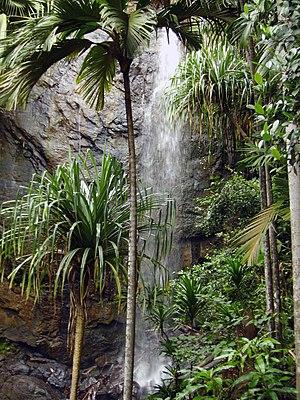
Cet article recense les sites inscrits sur la liste du patrimoine mondial par l'UNESCO situés en Afrique.
Praslin, la seconde plus grande île de l'archipel des Seychelles, est située à 44 km au nord-est de Mahé dans le groupe des Iles intérieures. Administrativement, elle est divisée en deux districts : Baie Sainte-Anne et Grand' Anse selon une diagonale qui sépare l'île en deux du NW au SE et dont les principaux bourgs sont Baie Sainte-Anne, Anse Volbert et Grand' Anse. Elle compte une population de plus de 6 500 habitants.
Cet article recense les sites inscrits au patrimoine mondial aux Seychelles.